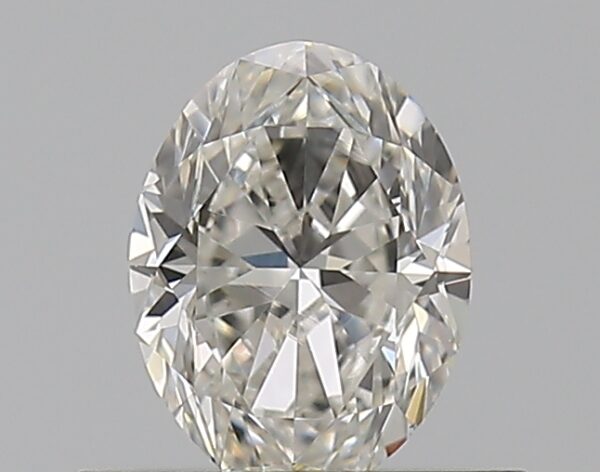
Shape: oval
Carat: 0.51
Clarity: VS2
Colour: G
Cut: VG
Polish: EX
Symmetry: VG
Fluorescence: N
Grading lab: GIA
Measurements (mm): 5.87 x 4.41 x 2.9